San Petronio, Bologna

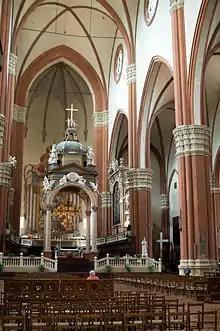
The nave, with Vignola's ciborium

The main doorway ("Porta Magna") was decorated by Jacopo della Quercia of Siena with scenes from the Old Testament on the pillars, eighteen prophets on the archivolt, scenes from the New Testament on the architrave, and a Madonna and Child, Saint Ambrose and Saint Petronius on the tympanum. It is flanked by two side doors, with Alfonso Lombardi's "Resurrection" on the left and Amico Aspertini's "Deposition" on the right.